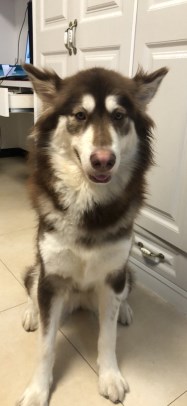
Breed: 1324-n000004-malamute